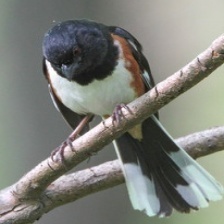
Species: EASTERN TOWEE
Scientific name: PIPILO ERYTHROPHTHALMUS